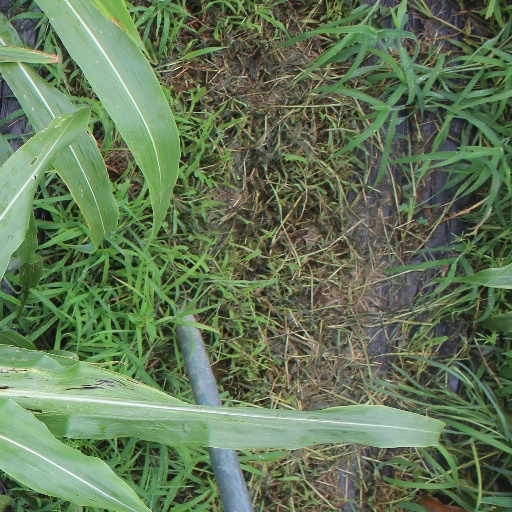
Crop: sorghum